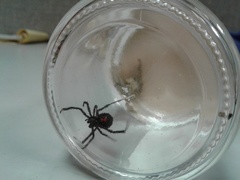
Species: Lactrodectus_hesperus